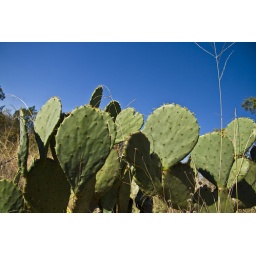
Some cactus plants in the side yard at my brother's house in Spicewood, TX.